Barbara Engel

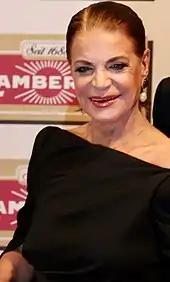
Engel in 2017

Barbara Engel (born 17 September 1952 in Hamburg) is a German fashion designer.